A Time of Gifts

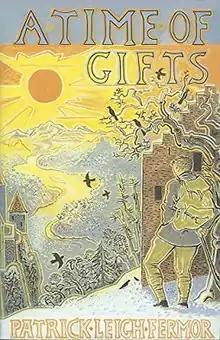
First edition with artwork by John Craxton

A Time of Gifts (1977) is a travel book by British author Patrick Leigh Fermor. Published by John Murray when the author was 62, it is a memoir of the first part of Leigh Fermor's journey on foot across Europe from the Hook of Holland to Constantinople (officially Istanbul) in 1933/34.